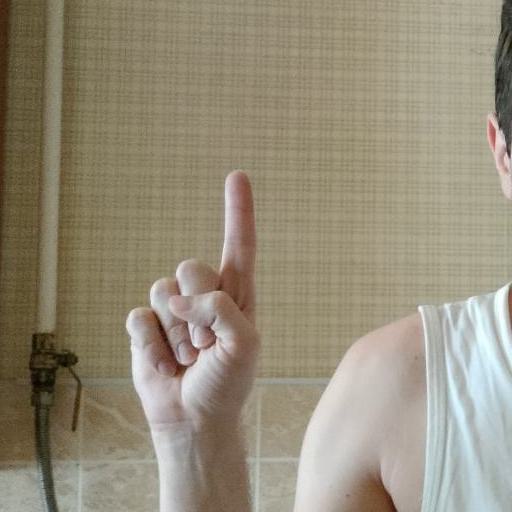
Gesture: one